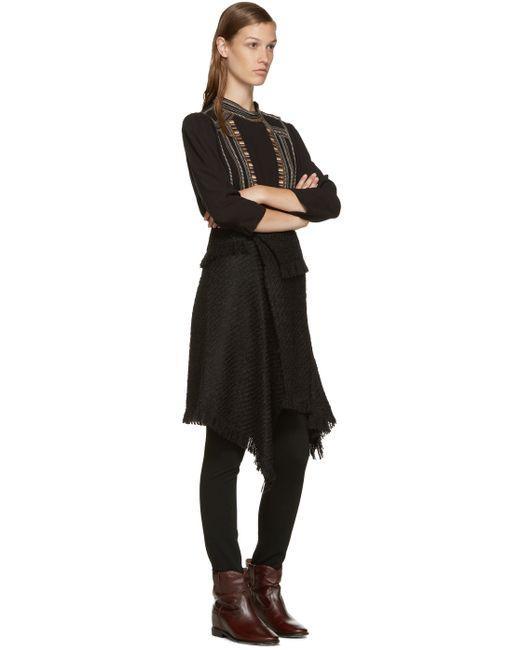
Frauen langes schwarzes langärmliges flauschiges Kleid mit eng anliegender schwarzer Hose